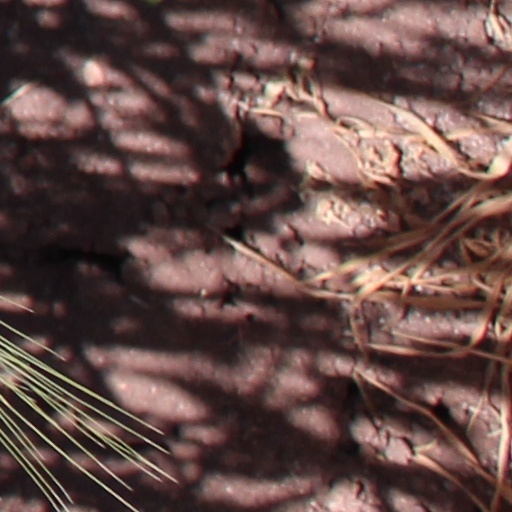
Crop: wheat